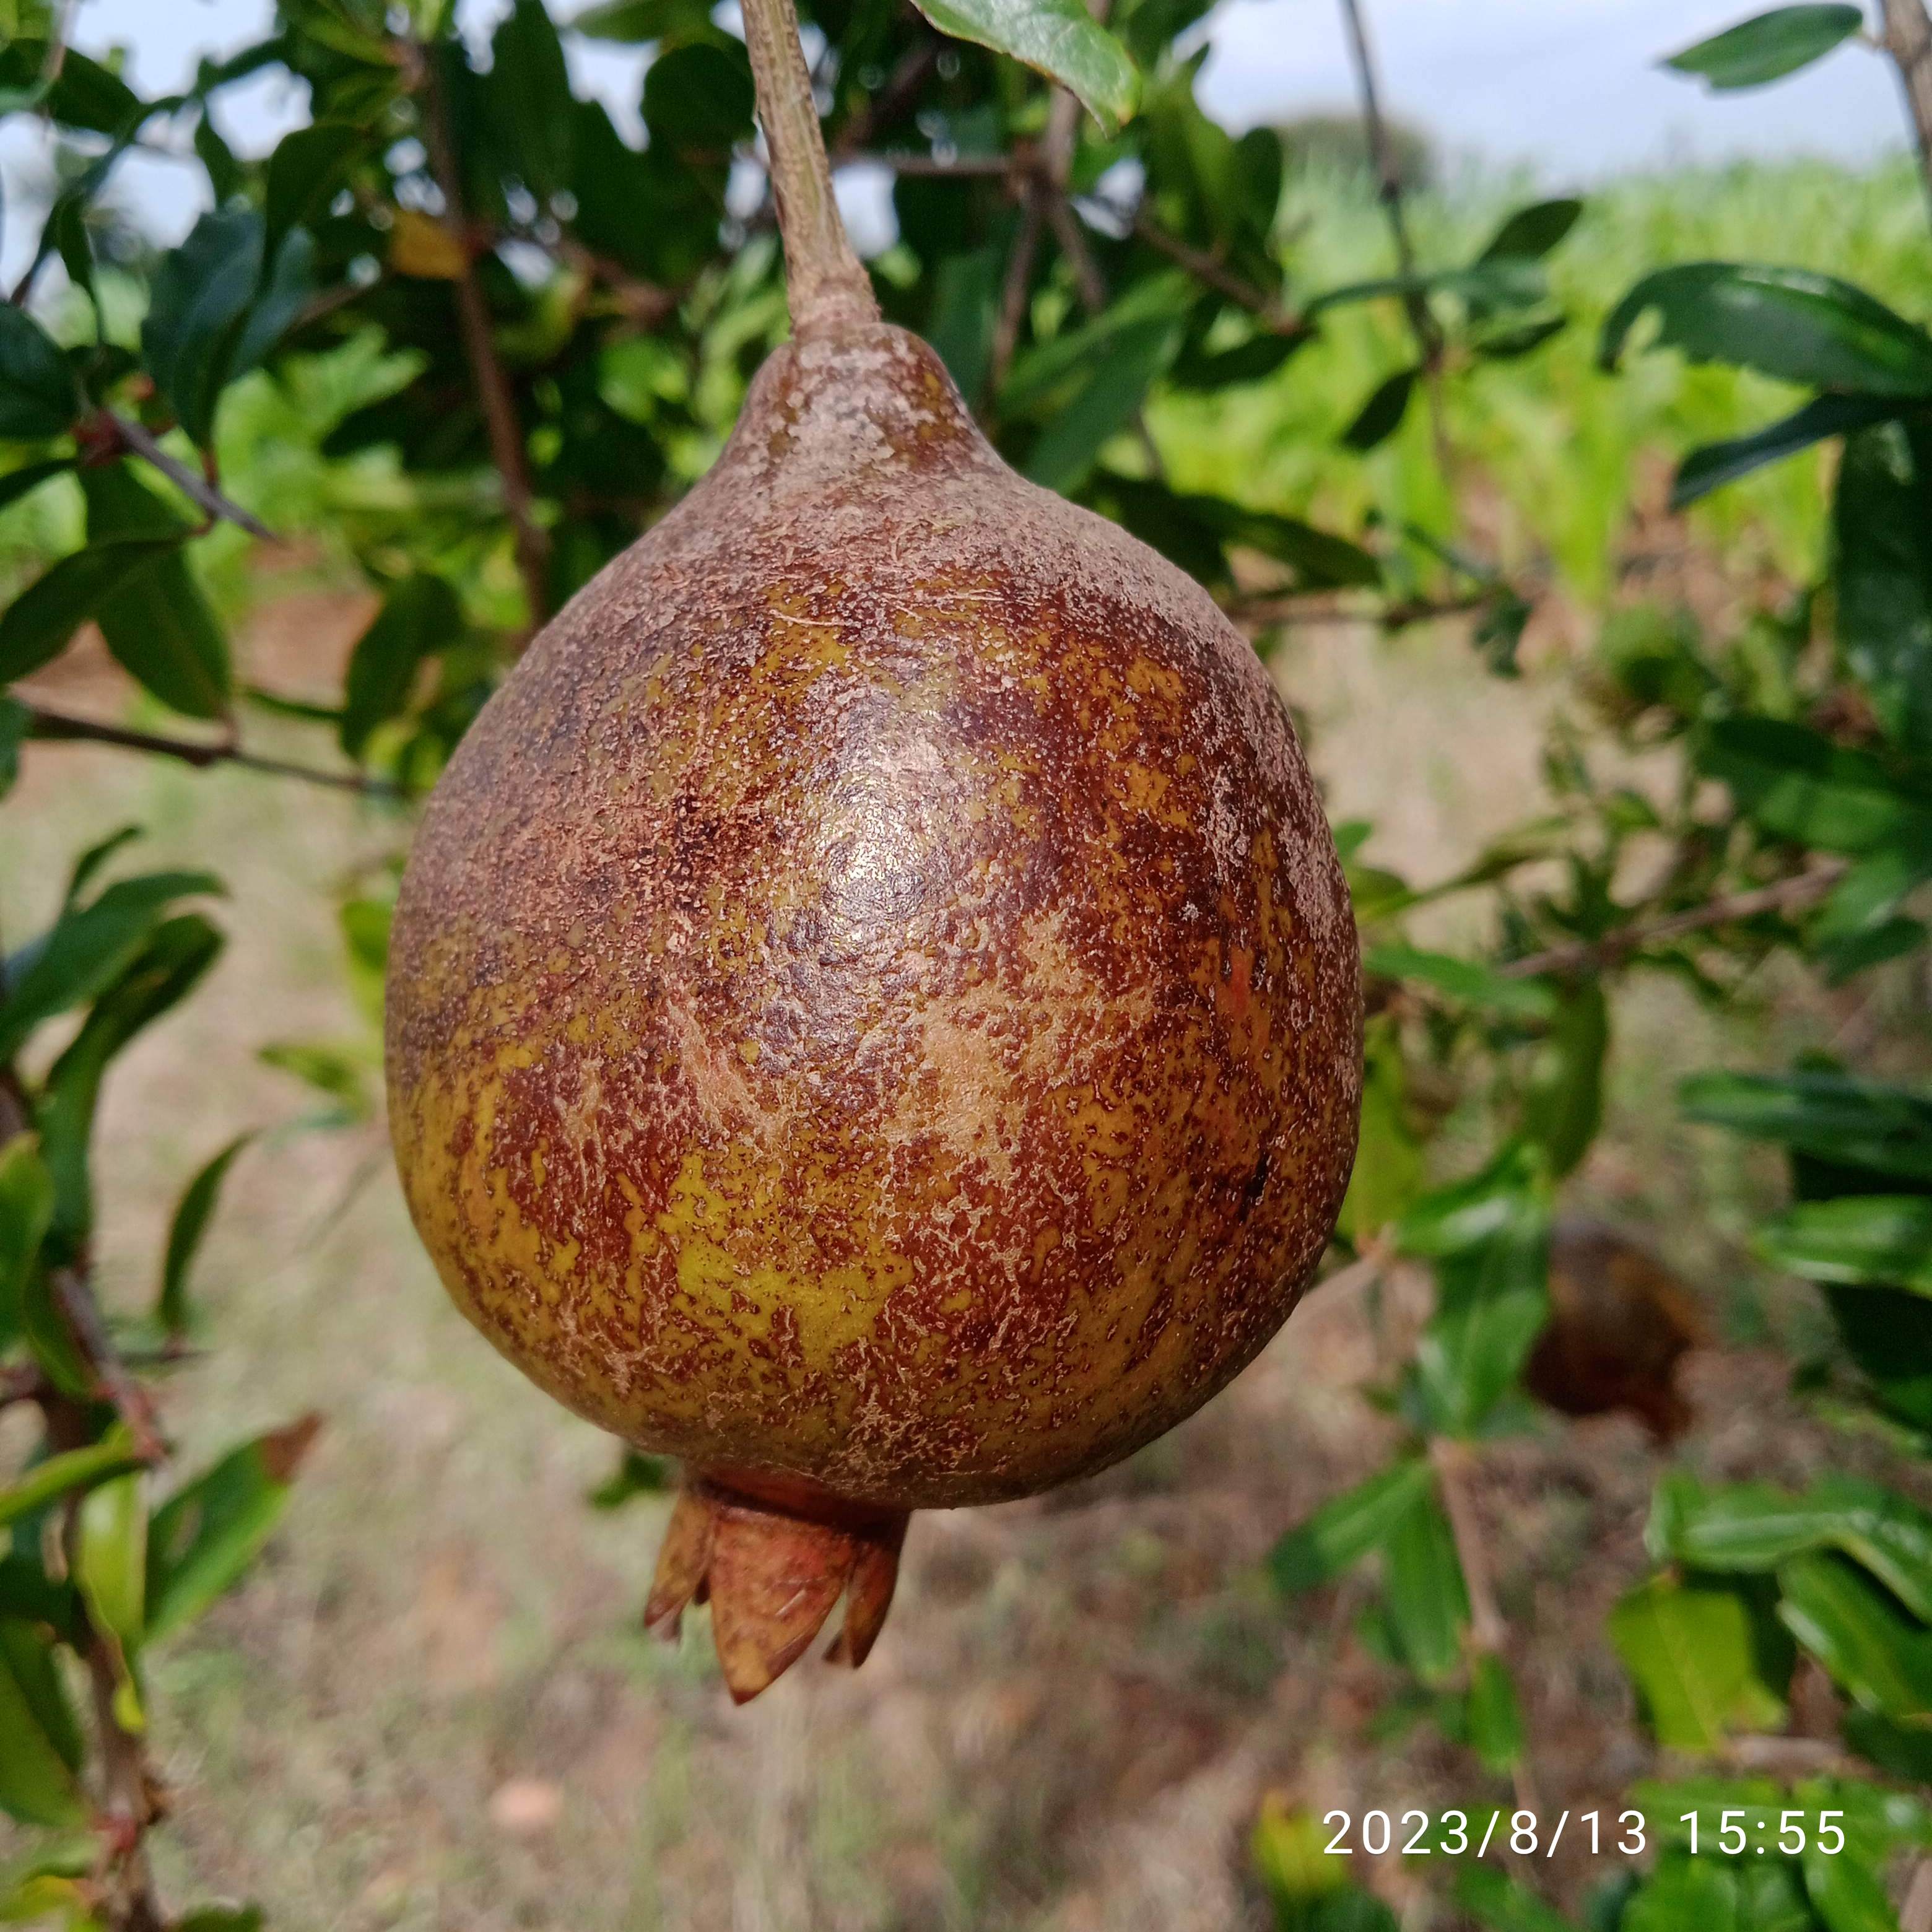
Label: Cercospora